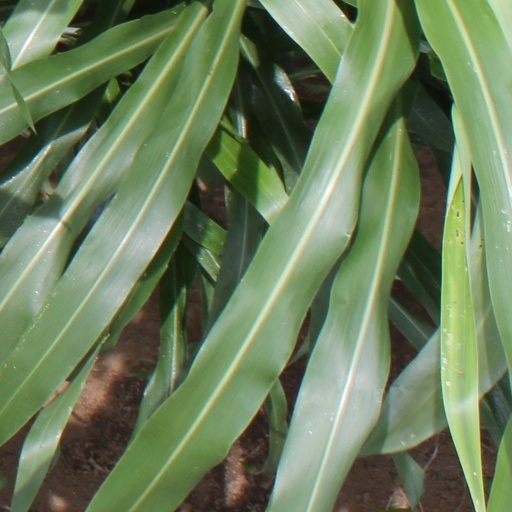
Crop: sorghum